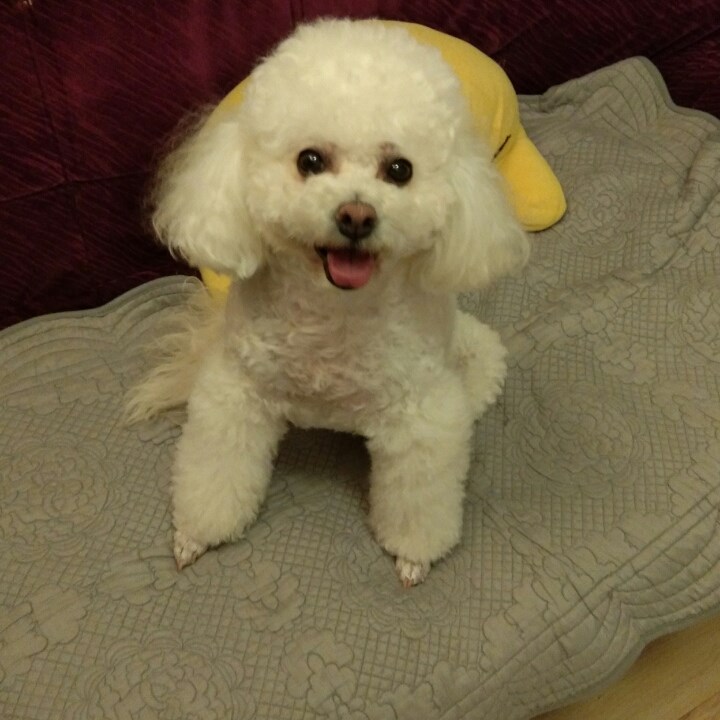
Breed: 3083-n000117-Bichon_Frise